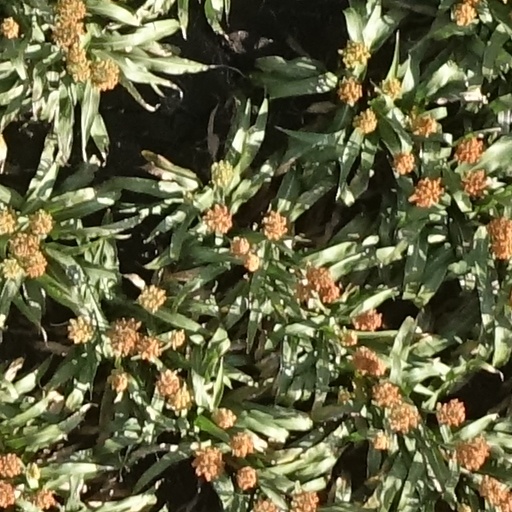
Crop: sorghum